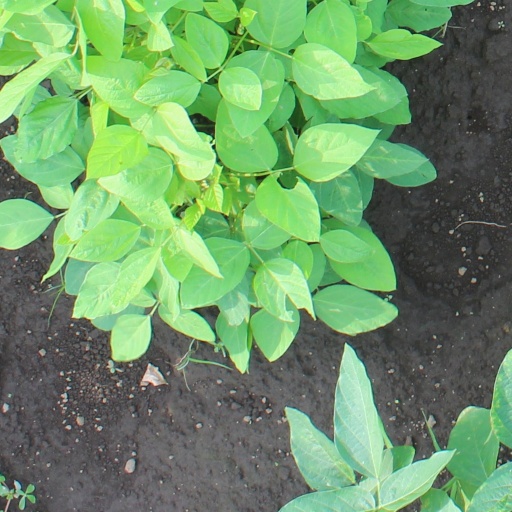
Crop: soybean